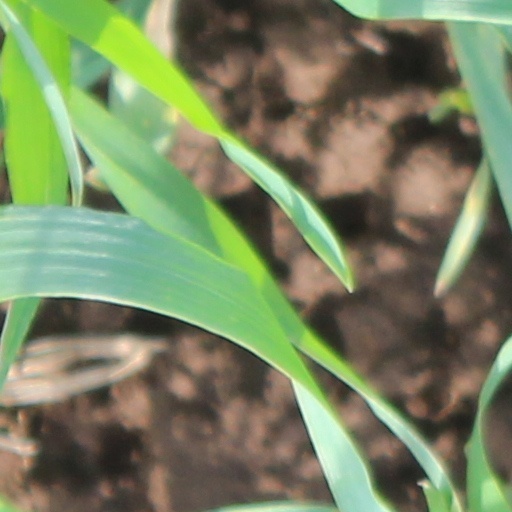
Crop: wheat